List of the deadliest tropical cyclones

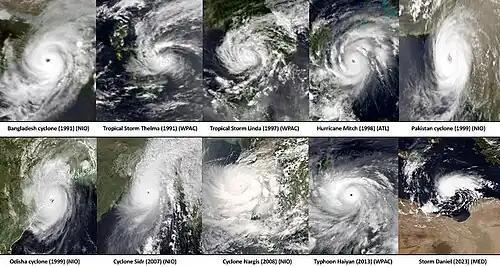
A collage of the ten deadliest tropical cyclones worldwide since 1990

This is a list of the deadliest tropical cyclones, including all known storms that caused at least 1,000 direct deaths. There were at least 76 tropical cyclones in the 20th century with a death toll of 1,000 or more, including the deadliest tropical cyclone in recorded history. In November 1970, the Bhola cyclone struck what is now Bangladesh and killed at least 300,000 people. There have been 15 tropical cyclones in the 21st century so far with a death toll of at least 1,000, of which the deadliest was Cyclone Nargis, with at least 138,374 deaths when it struck Myanmar. In recent years, the deadliest Atlantic hurricane was Hurricane Mitch of 1998, with at least 11,374 deaths attributed to it, while the deadliest Atlantic hurricane overall was the Great Hurricane of 1780, which resulted in at least 22,000 to 30,000 fatalities. The most recent tropical cyclone with at least 1,000 fatalities was Storm Daniel in 2023, which killed at least 5,951 people.